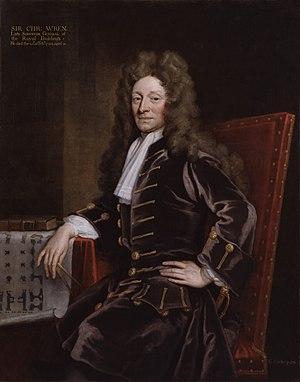
Sir Christopher Wren est un savant et architecte britannique du XVIIᵉ siècle, célèbre pour son rôle dans la reconstruction de Londres après le Grand incendie de 1666. Wren est connu en particulier pour la conception de la cathédrale Saint-Paul de Londres, considérée comme étant son chef-d'œuvre, une des rares cathédrales construites en Angleterre après la période médiévale, ainsi que la seule cathédrale classique et baroque dans le pays.
Le grand incendie de Londres est un violent incendie qui ravage le centre de la ville de Londres du dimanche 2 septembre au mercredi 5 septembre 1666.